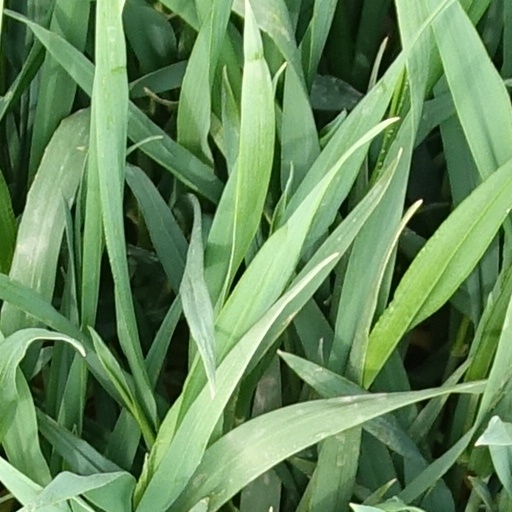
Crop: wheat